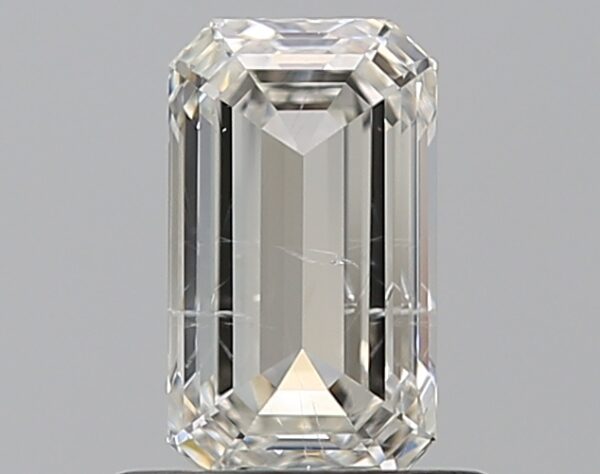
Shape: emerald
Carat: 0.8
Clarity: SI2
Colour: H
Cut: EX
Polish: EX
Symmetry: EX
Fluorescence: N
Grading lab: GIA
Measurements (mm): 6.92 x 4.01 x 2.7